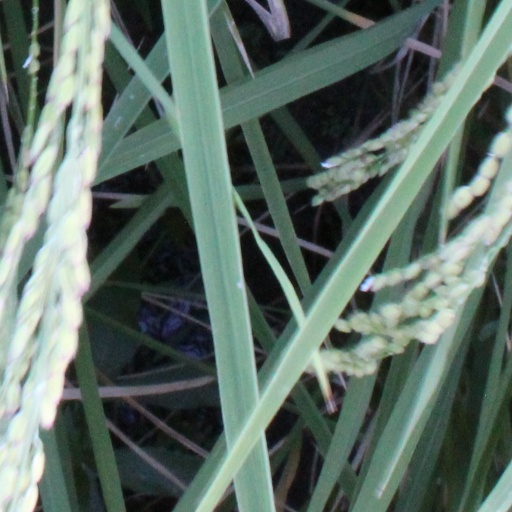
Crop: rice